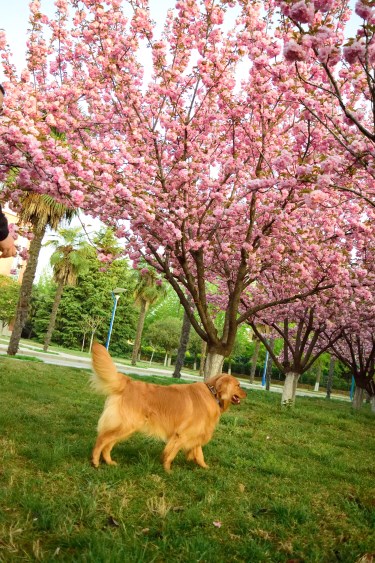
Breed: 5355-n000126-golden_retriever